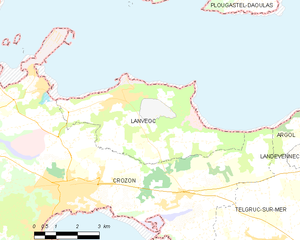
Lanvéoc [lɑ̃veɔk] est une commune du département du Finistère, dans la région Bretagne, en France. Située sur la côte nord de la presqu'île de Crozon, donnant sur la rade de Brest, la commune de Lanvéoc est enclavée dans la commune de Crozon.